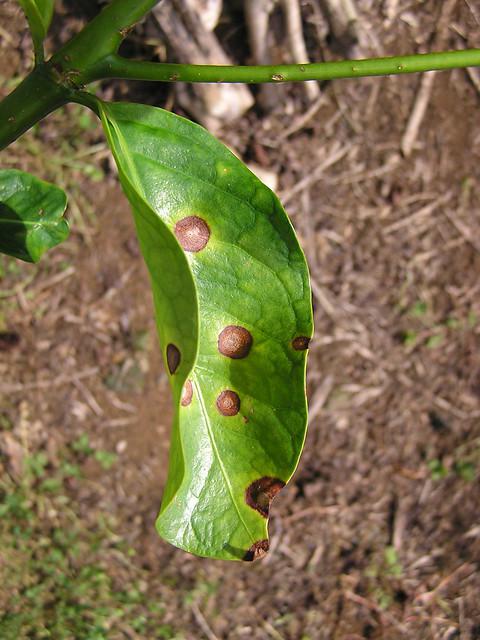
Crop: unknown
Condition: coffee_coffee_berry_blotch